Huseyn Shaheed Suhrawardy

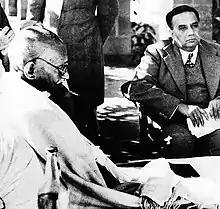
Suhrawardy and Gandhi

Suhrawardy's tenure as premier saw the Great Calcutta Killings in 1946. The Muslim League called a strike to press its demand for the creation of Pakistan. The strike degenerated into brutal and widespread Hindu-Muslim riots in which thousands were killed on both sides. The riots were seen by some as the last nail in the coffin for Hindu-Muslim unity in British India.